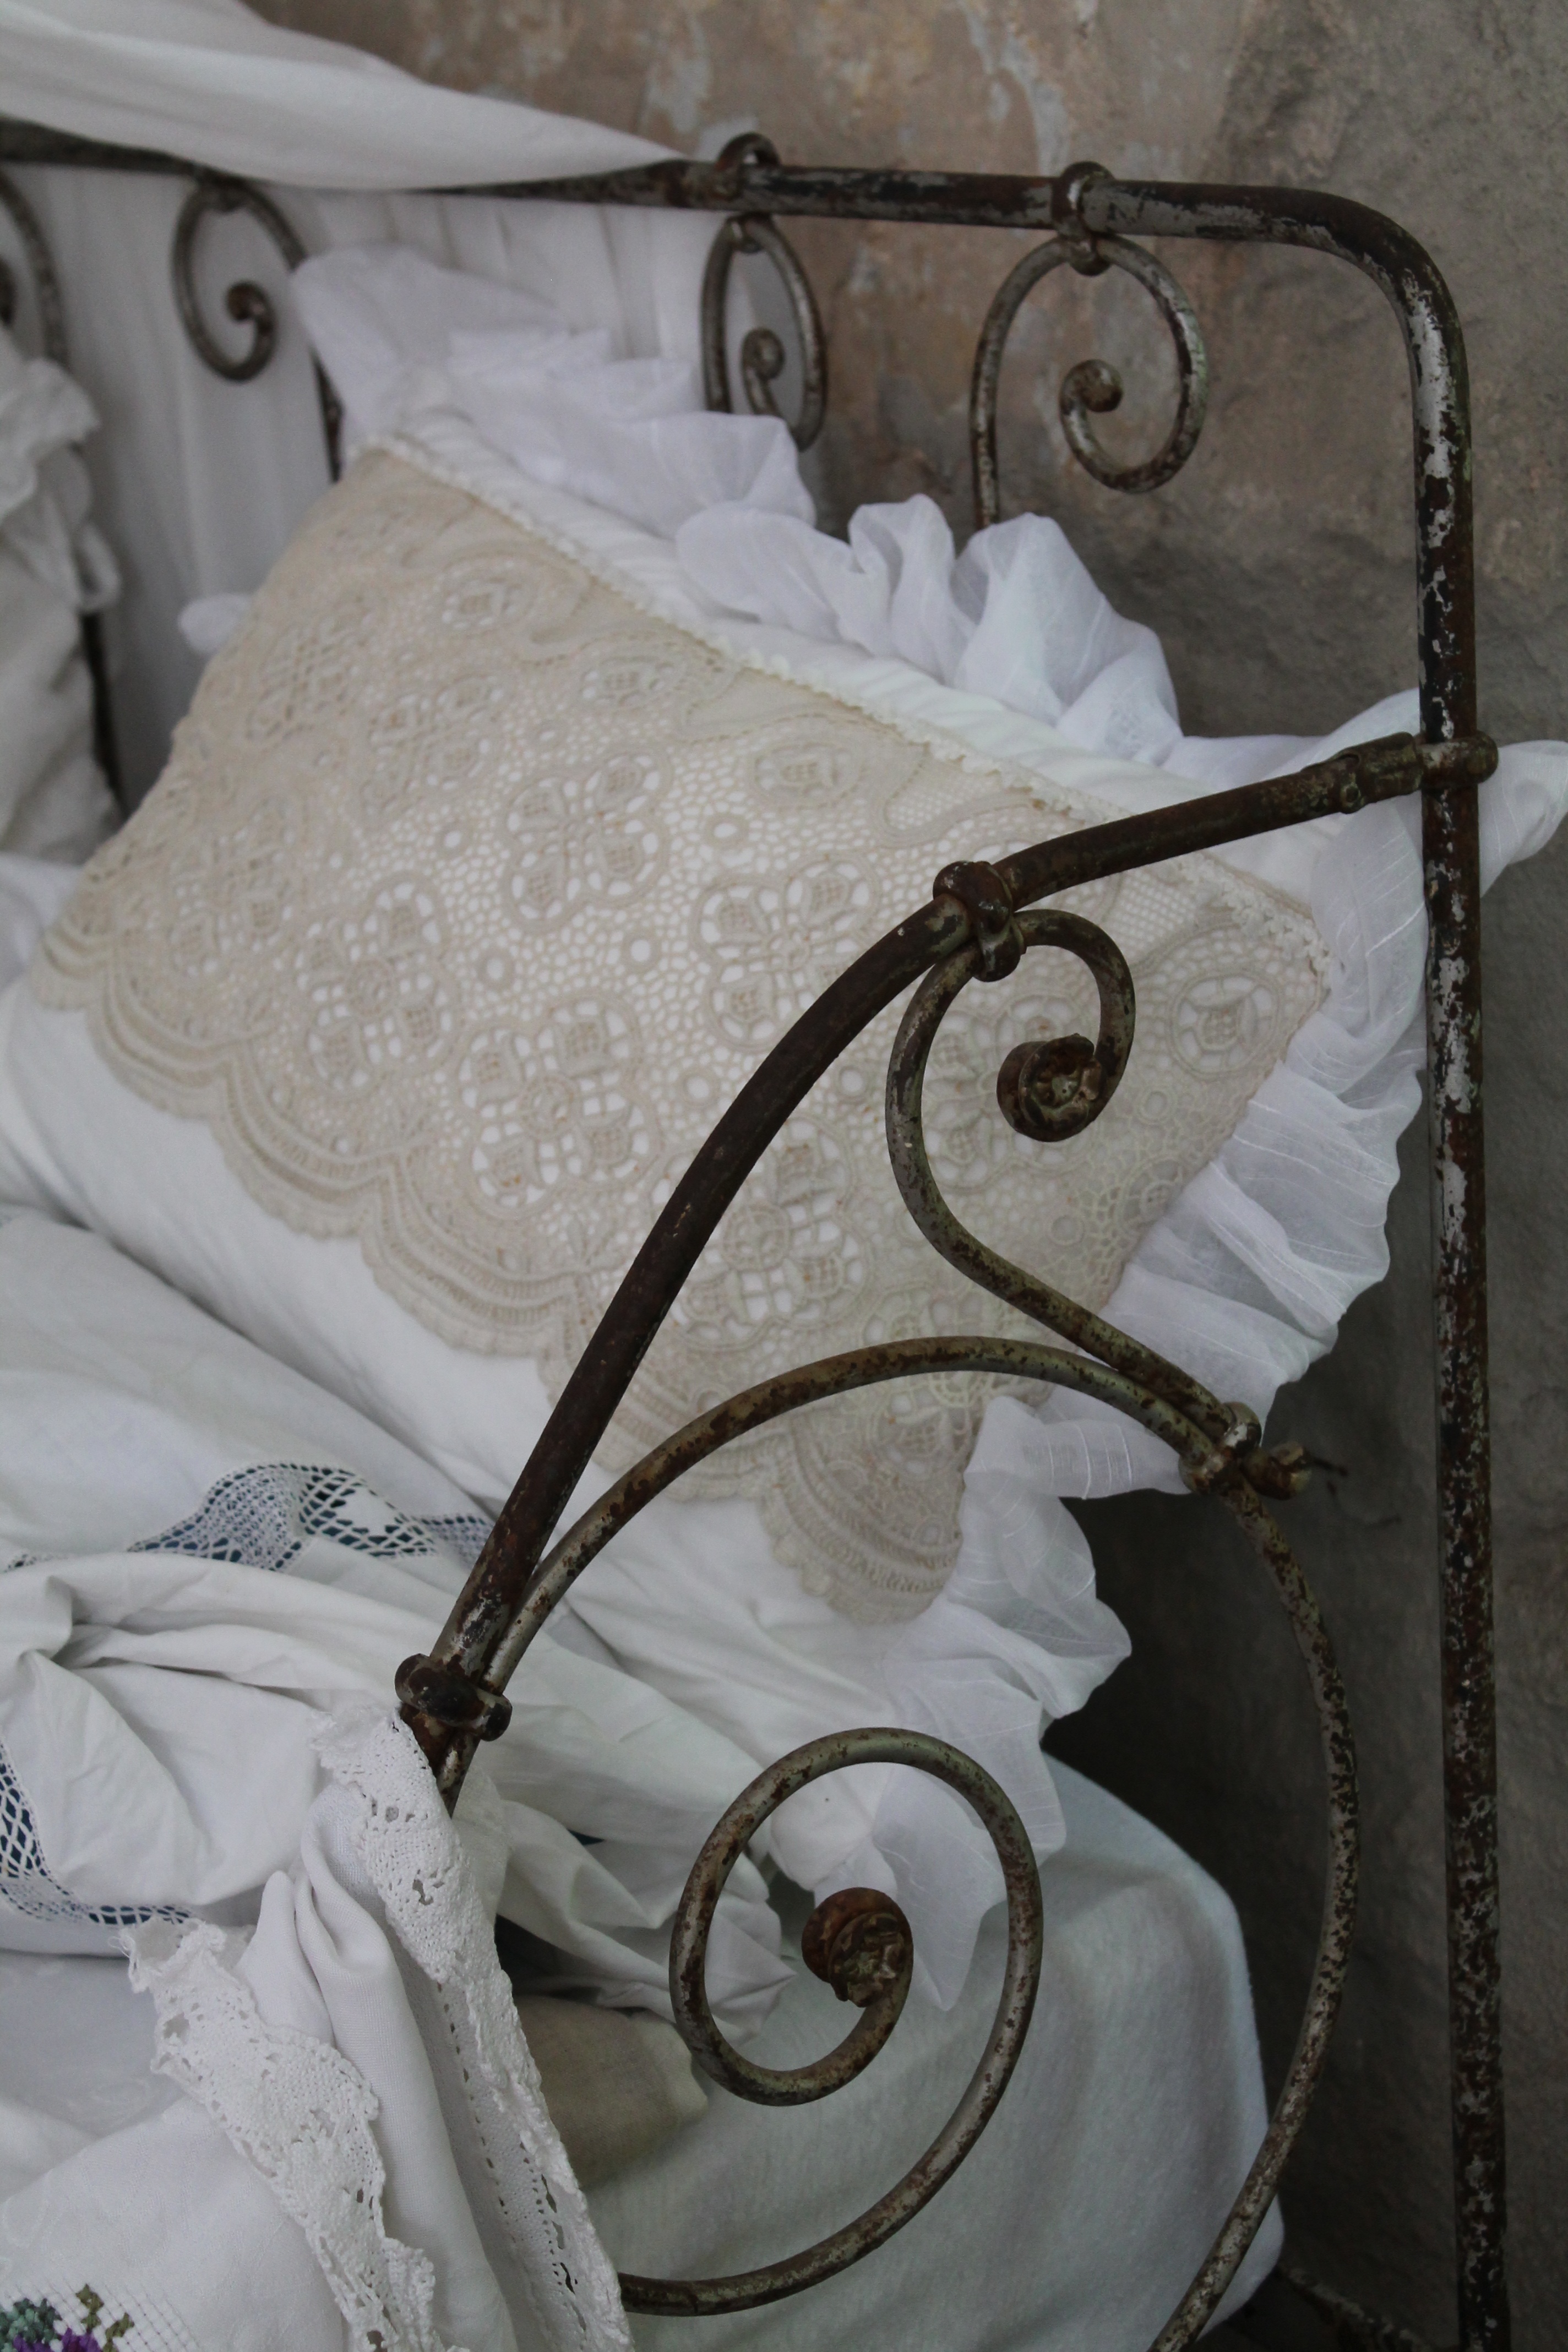
white, antique, old, metal, nostalgia, furniture, material, product, textile, art, great, bed, shabby, nostalgic